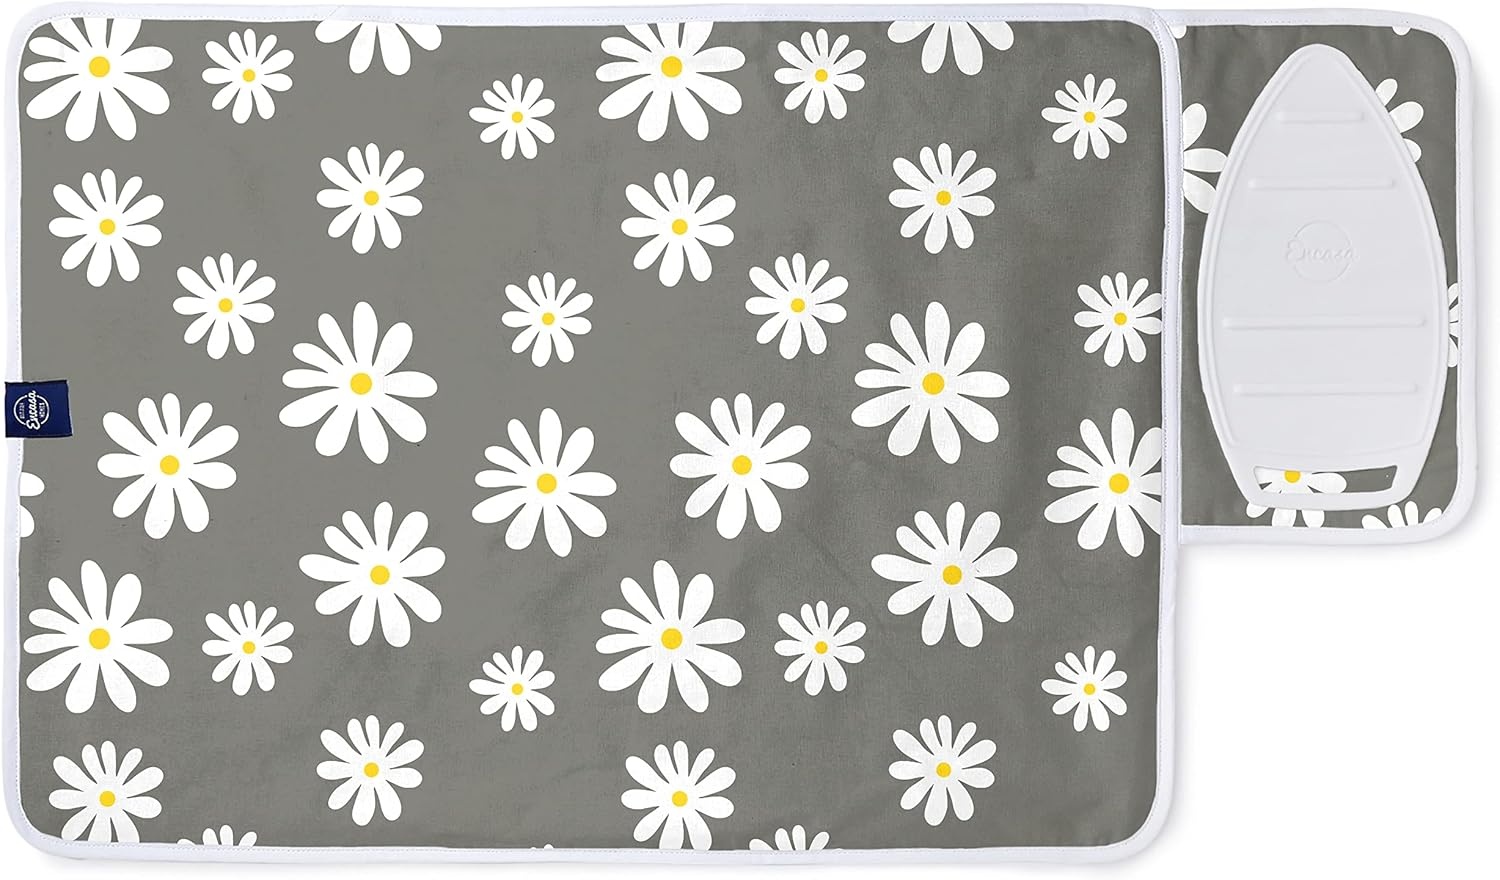
Encasa Homes Ironing Mat/Pad (Small 28"x20") with 3mm Padding & Silicone Iron Rest for Steam Pressing on Tabletop or Bed - Heat Resistant, Portable, Quilting & Travel Blanket - Daisy Grey
Overview Material : Cotton Brand : Encasa XO Color : Daisy Grey Product Dimensions : 28"L x 28"W x 0.12"H Pattern : Printed About this item SIZE: Small size (28"x20") Ironing Mat for use on Dining Table and Bed. Easily foldable for storage. The width is almost double of most Ironing Boards, so this allows convenient ironing of Large Garments like Gowns, Dresses & Trousers. QUALITY: Pure Cotton Printed fabric laminated with fibre pad for soft and quick ironing. Silicon Mat attached in one corner for keeping the hot iron. Printed fabric is scorch resistant and does not discolour easily . Fibre pad protects Table or Bed from burning as well as allows steam to go through and also holds heat for quick ironing. NO IRONING BOARD: No need of cumbersome and space consuming Ironing Board any more. Just spread the mat on any surface and start ironing. Very cost effective. WASHABLE: Fabric is washable so lasts for long time. Hand wash in cold water. MANUFACTURER: Supplied directly from manufacturer so price is lowest. No middlemen.
Brand: EncasaXO
Category: Home & Garden > Household Supplies > Laundry Supplies > Ironing Board Pads & Covers > Ironing Board Pads